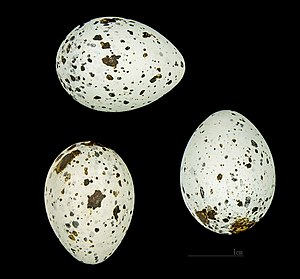
Drosselrørsanger
Acrocephalus arundinaceus
Drosselrørsanger er en spurvefugl, der har sin hovedudbredelse i det meste af Europa syd for Danmark, i Nordafrika og i store dele af Asien. Arten ligner rørsanger, men er med sine 19 centimeter større og har en tydelig øjenbrynsstribe.